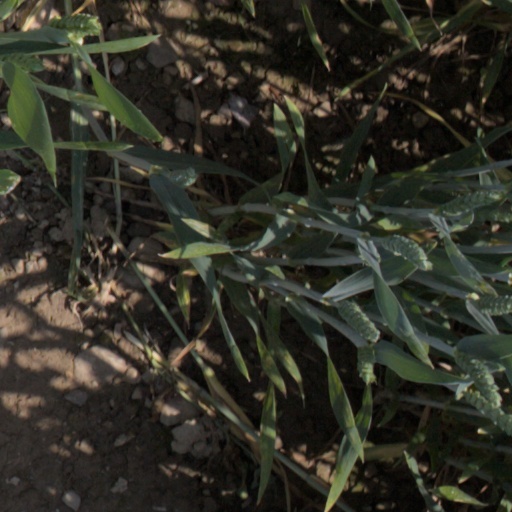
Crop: wheat